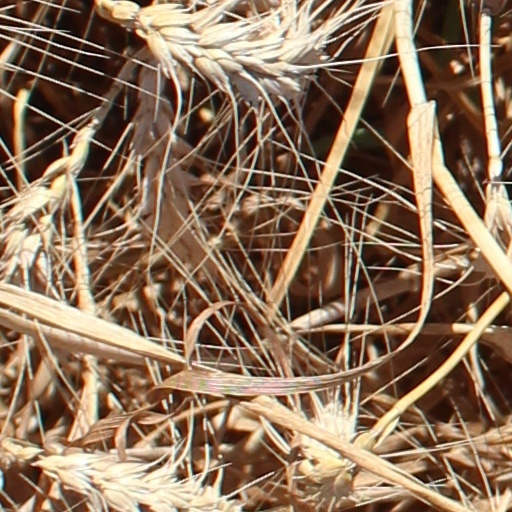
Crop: wheat